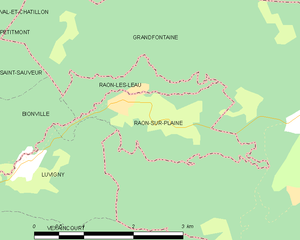
Carte des communes françaises Raon-sur-Plaine